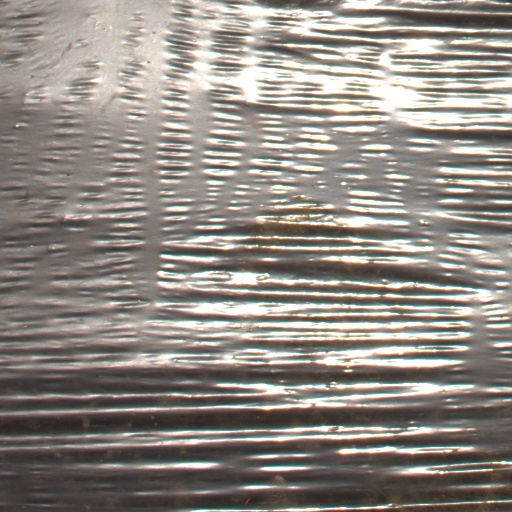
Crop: Jerusalem artichoke